Ringing Cedars' Anastasianism

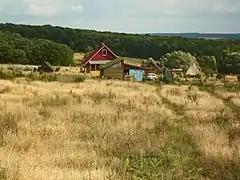
A view of some buildings of Korenskiye Rodniki ("Root Springs"), an Anastasian settlement in the Shebekinsky District, Belgorod Oblast, Russia

Anastasianism or the Ringing Cedars (also known as the Jingling Cedars) falls into the category of (right-wing) esotericism and considers itself to be a new religious movement, often classified as New Age, that started in central Russia in 1997 and has since spread across the world. Ringing Cedars' Anastasians are sometimes categorised by scholars as part of Rodnovery (Slavic Neopaganism), and often as a modern Pagan movement of their own. The Anastasians also define their life conception as Russian Vedism (Русский Ведизм) and themselves as Vedrussians (ведруссы), and Anastasianism has therefore often been classified among the various self-styled "Vedic" religions arising in post-Soviet Russia. The movement is closely linked to right-wing extremists and antisemitic conspiracy theorists in some countries: German constitutional protection authorities classify the movement as a right-wing extremist suspect; the State Security Service in Austria also observes it.